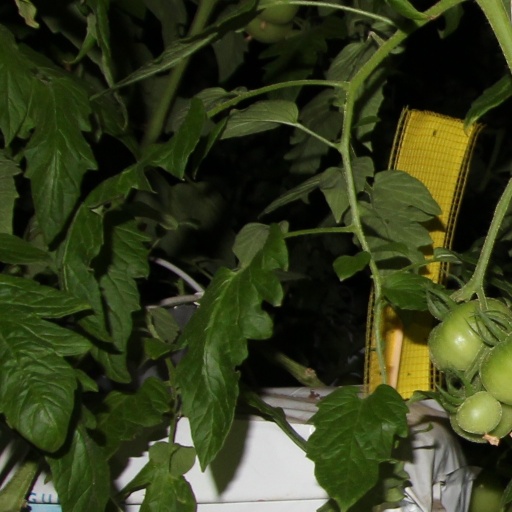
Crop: tomato